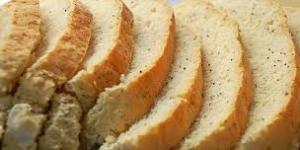
pan de gluten